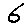
Label: 6